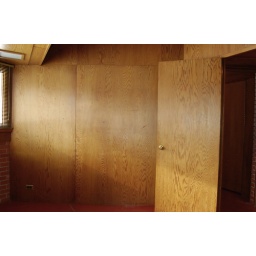
bed goes against this wall